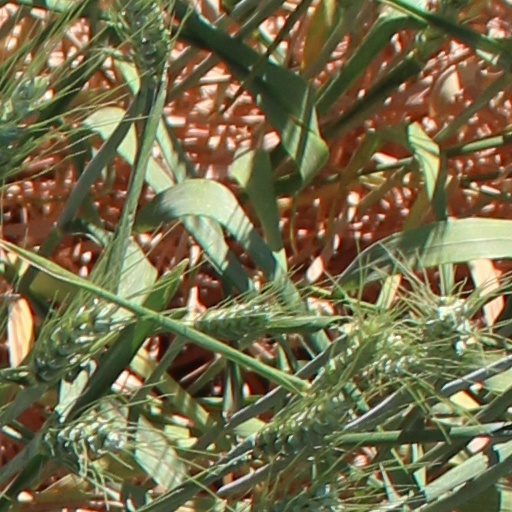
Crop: wheat